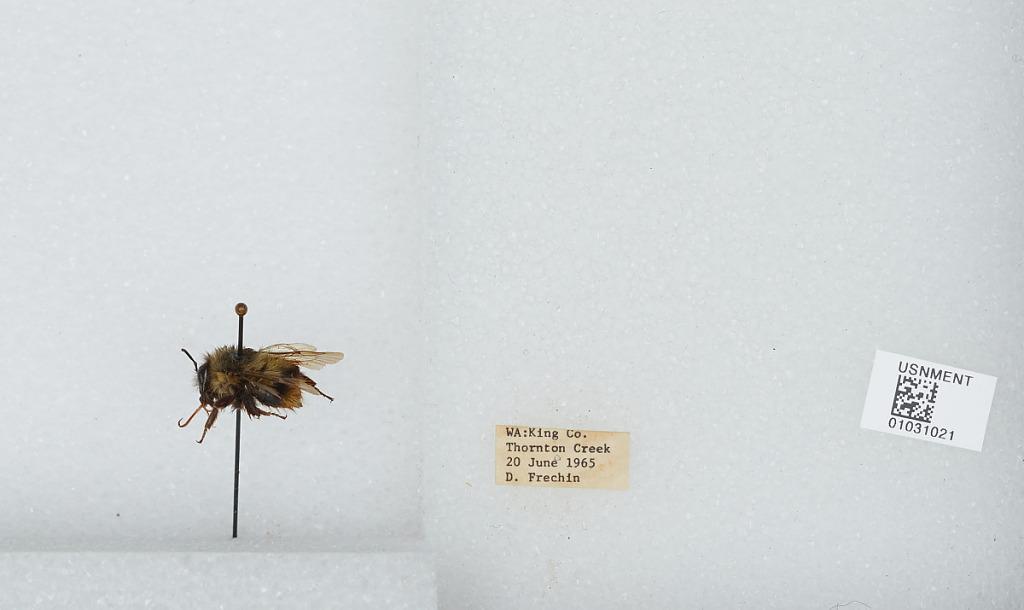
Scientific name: Bombus (Pyrobombus) mixtus Cresson
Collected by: D. Frechin
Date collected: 1965-6-20
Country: United States
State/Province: Washington
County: King
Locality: Thornton Creek
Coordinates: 47.7031, -122.309